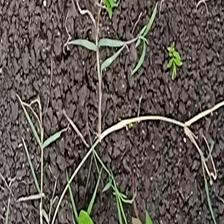
Weed species: Harali_(Cynodon_dactylon)